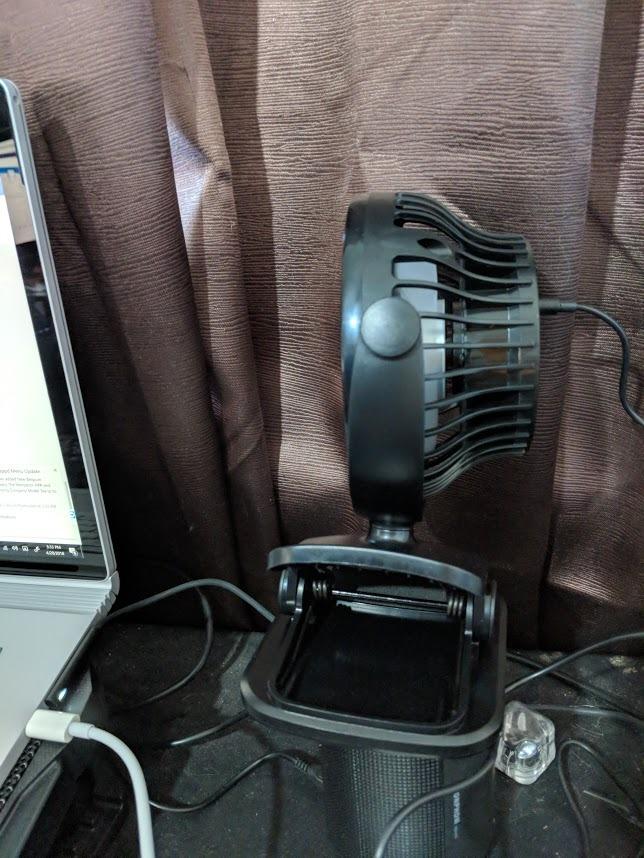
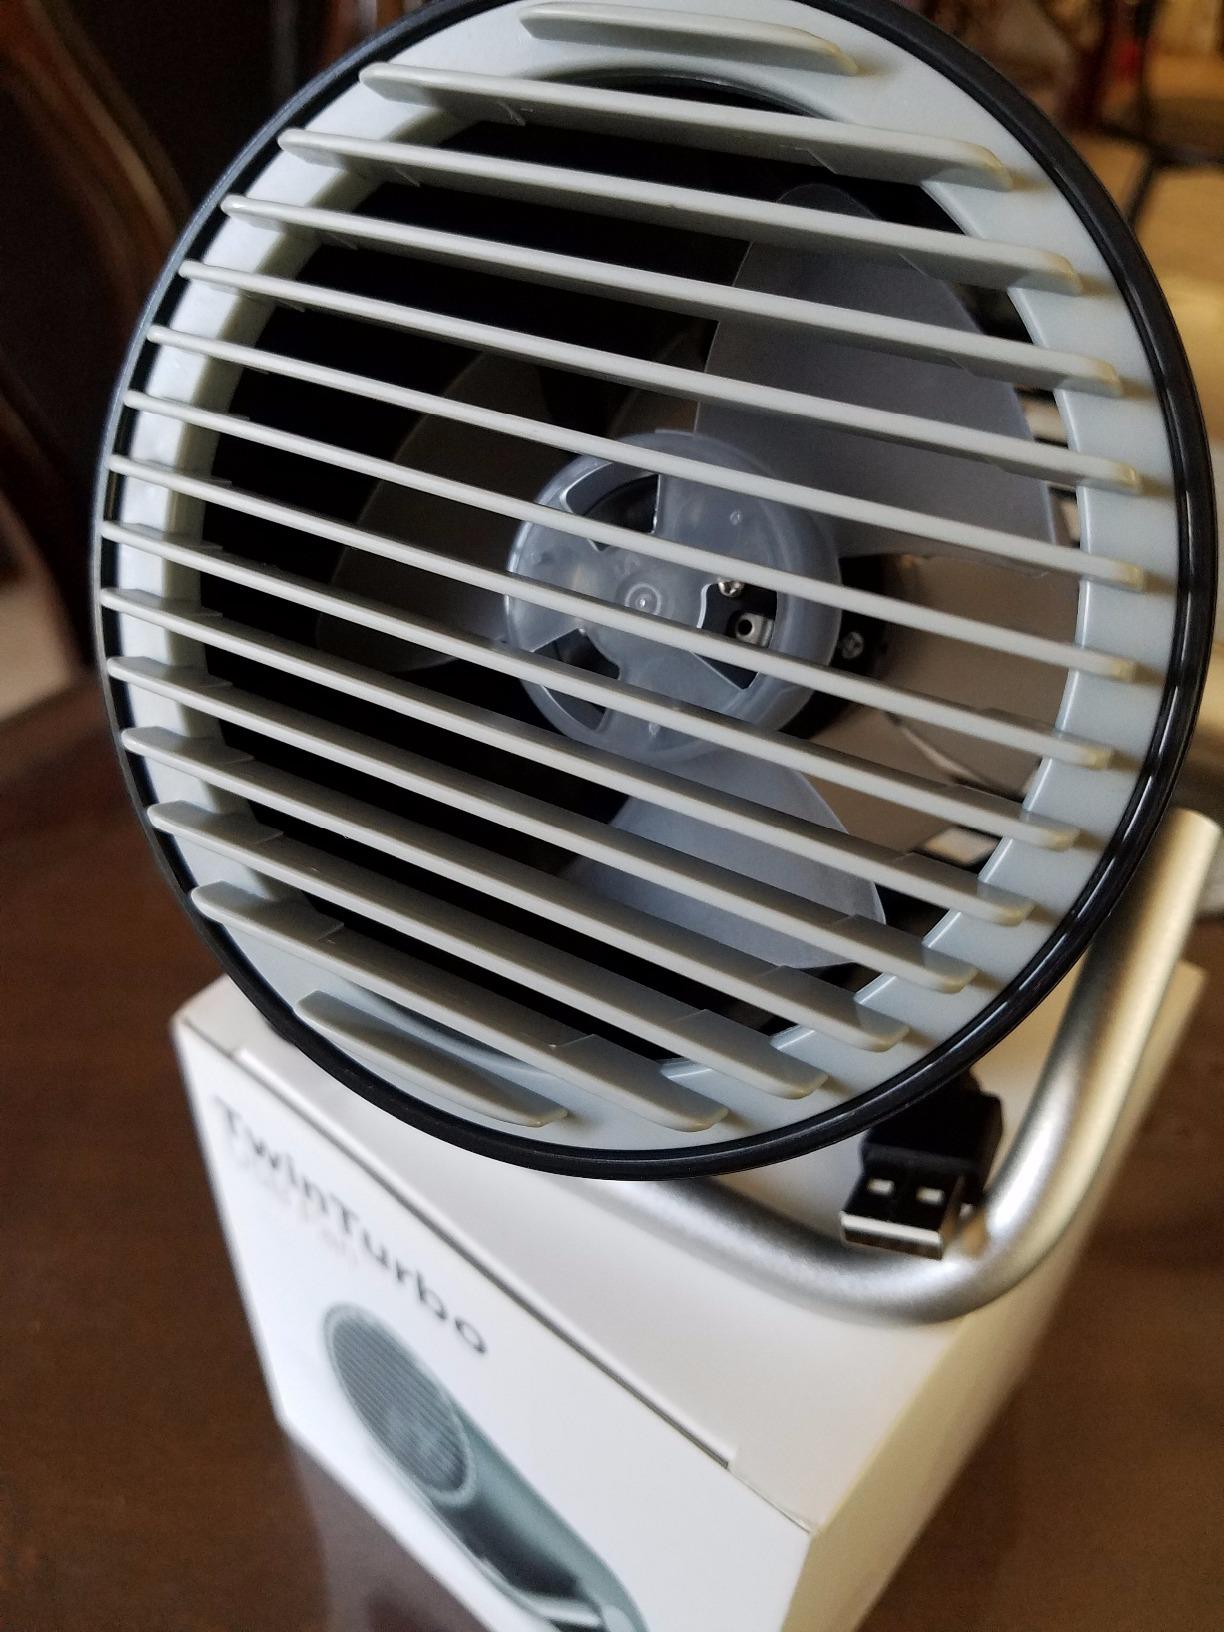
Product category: fan
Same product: no